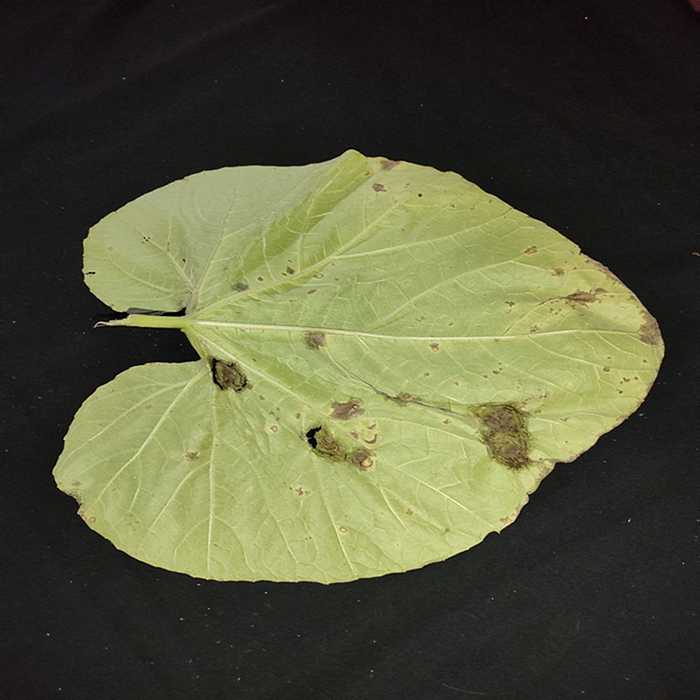
Plant: Bottle gourd
Label: Downey mildew